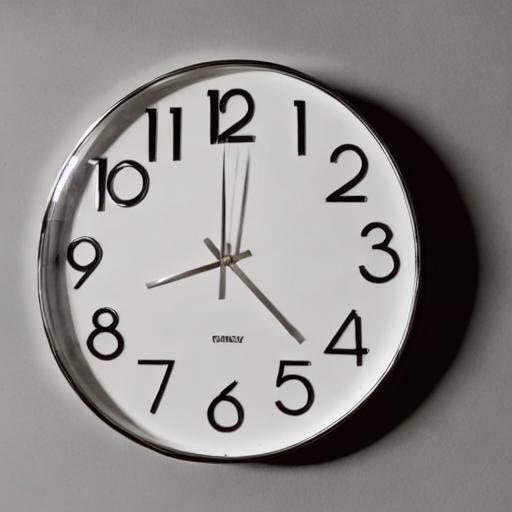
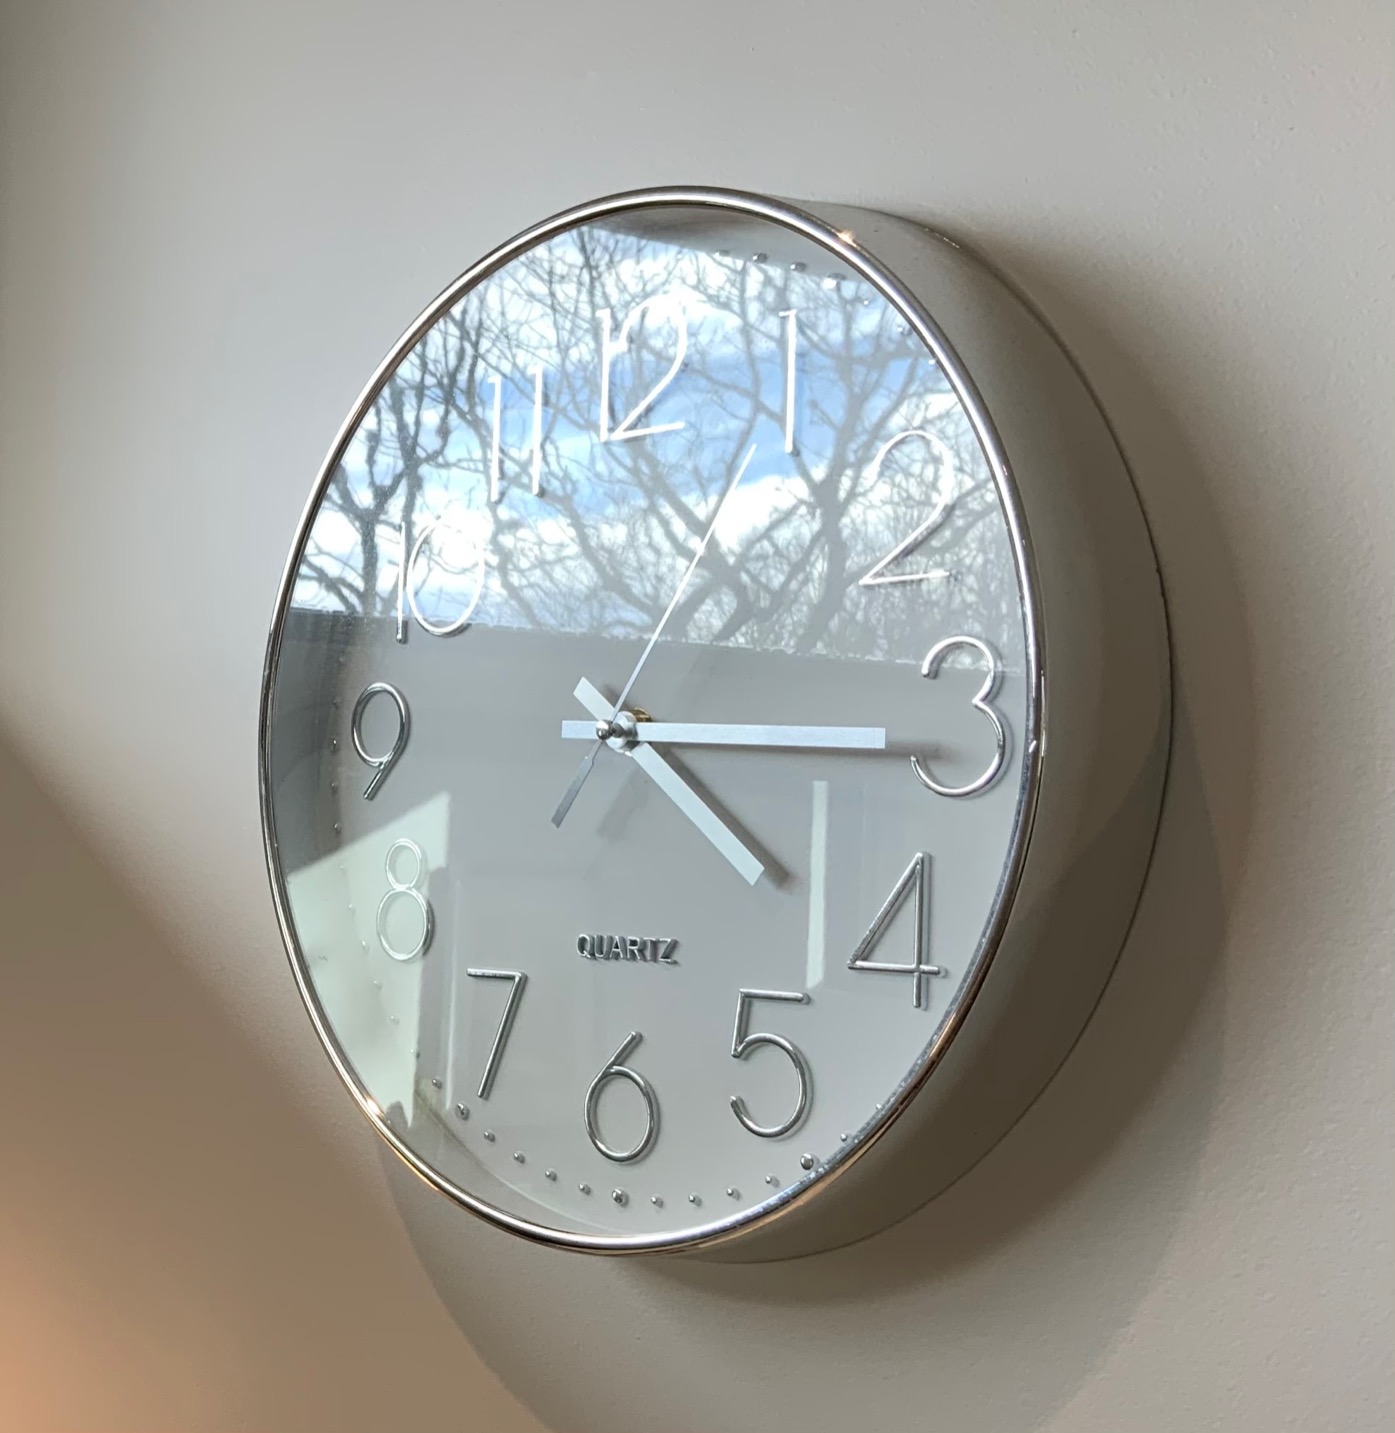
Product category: clock
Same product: no